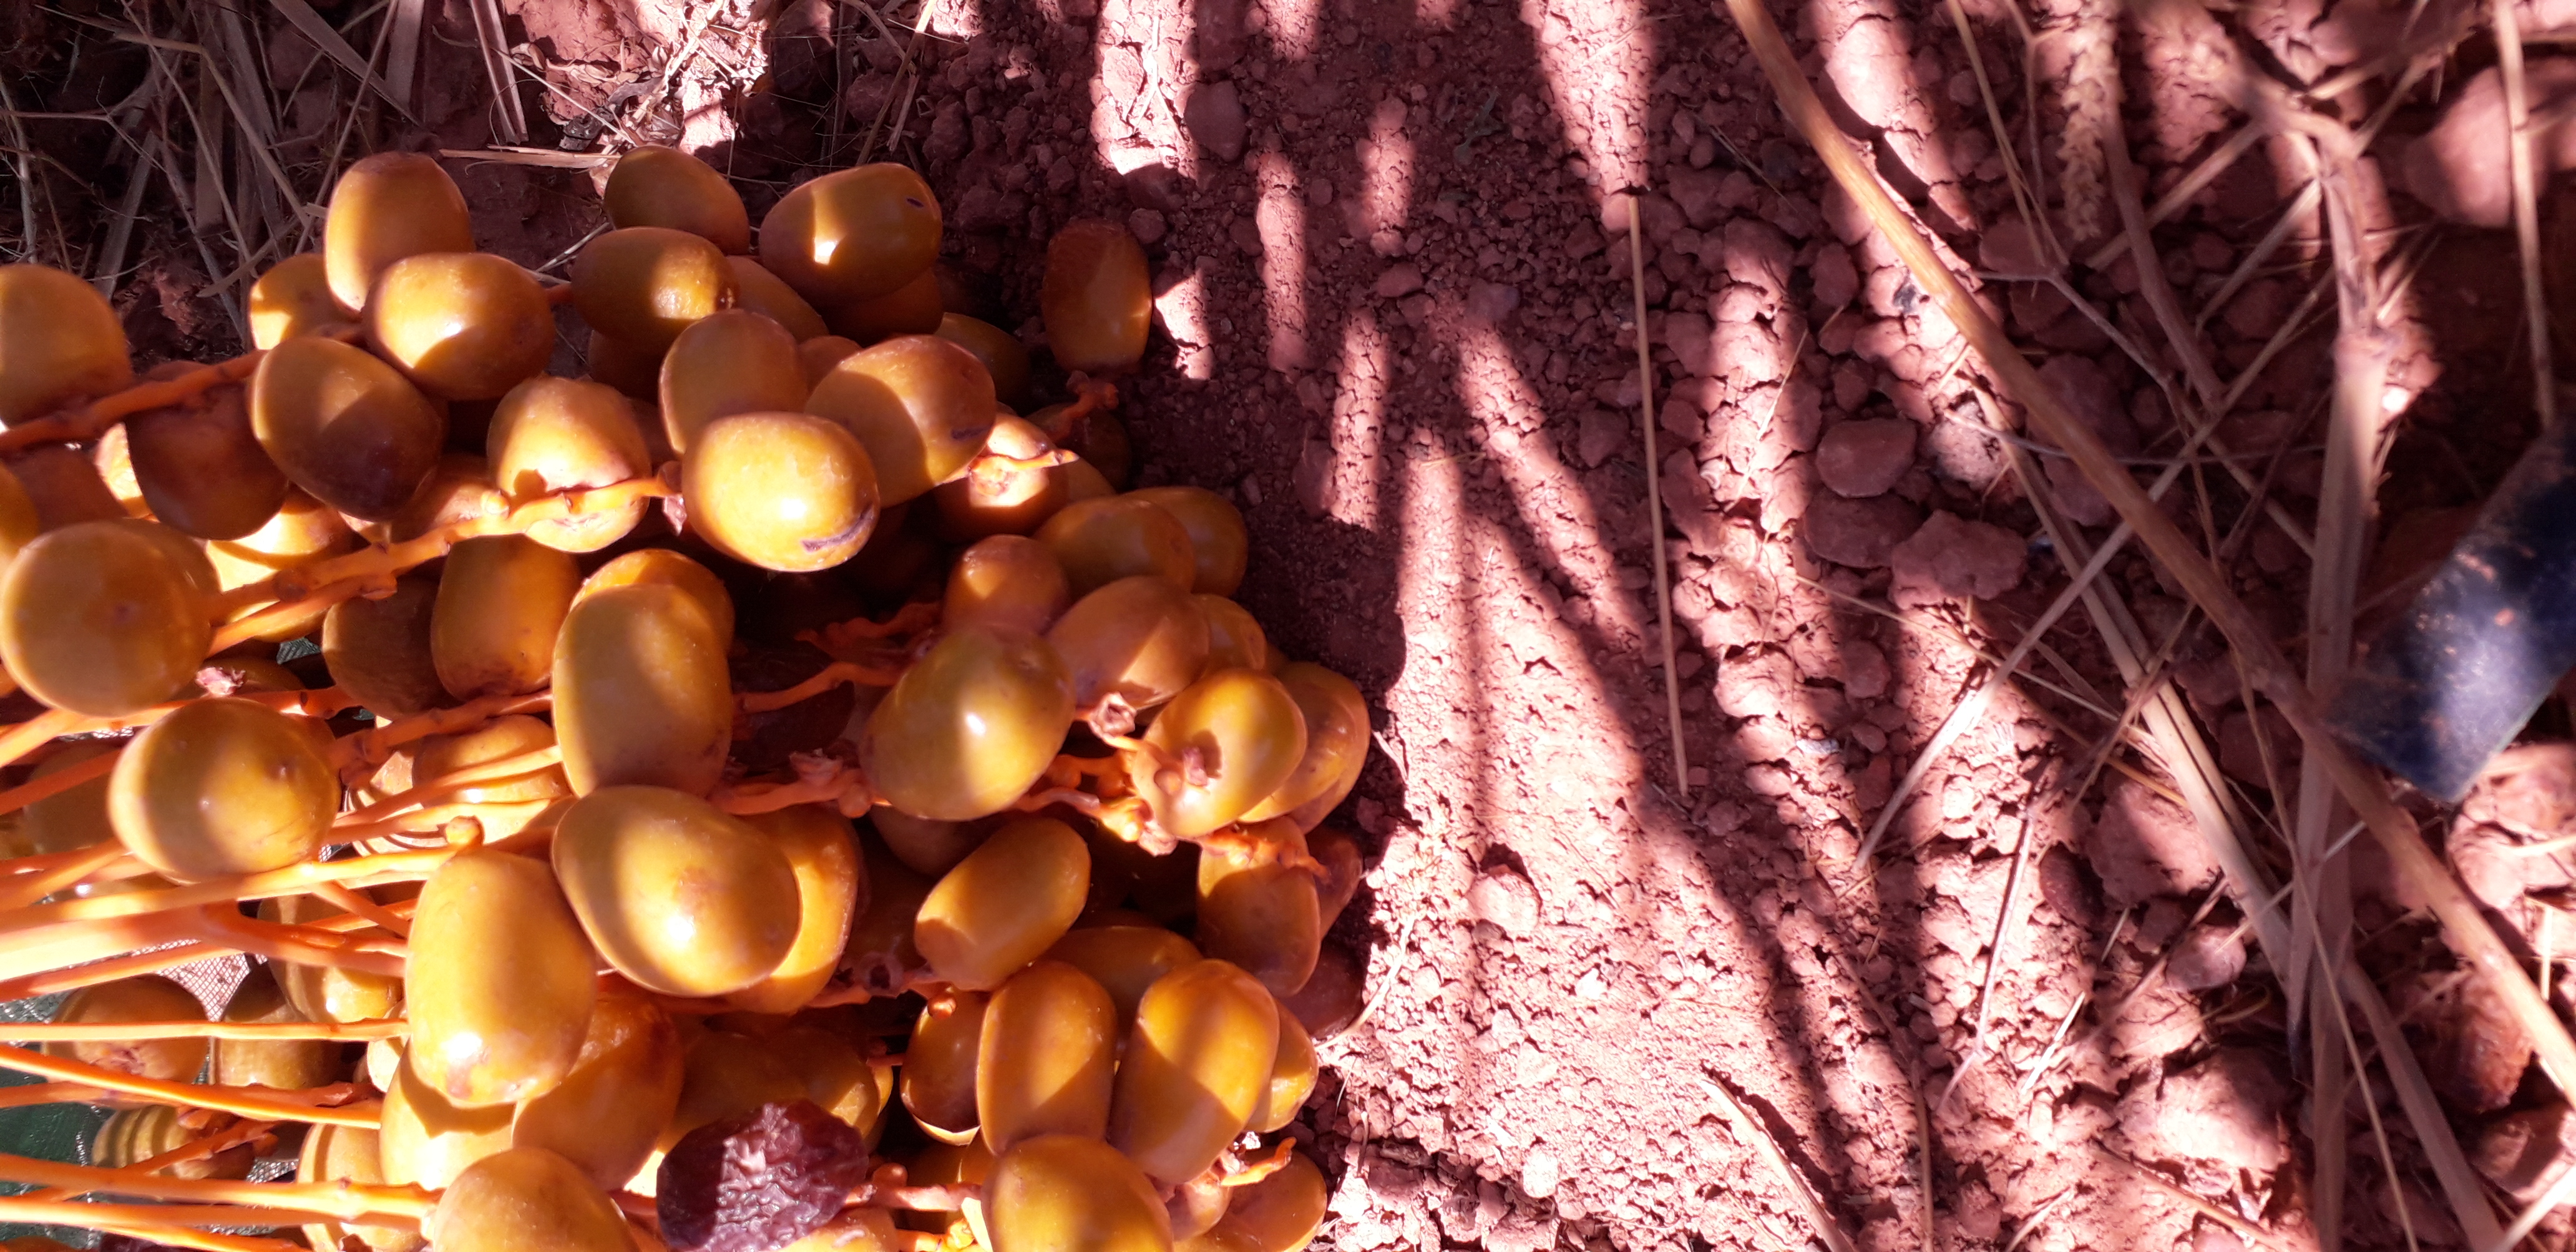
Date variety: Boufagous